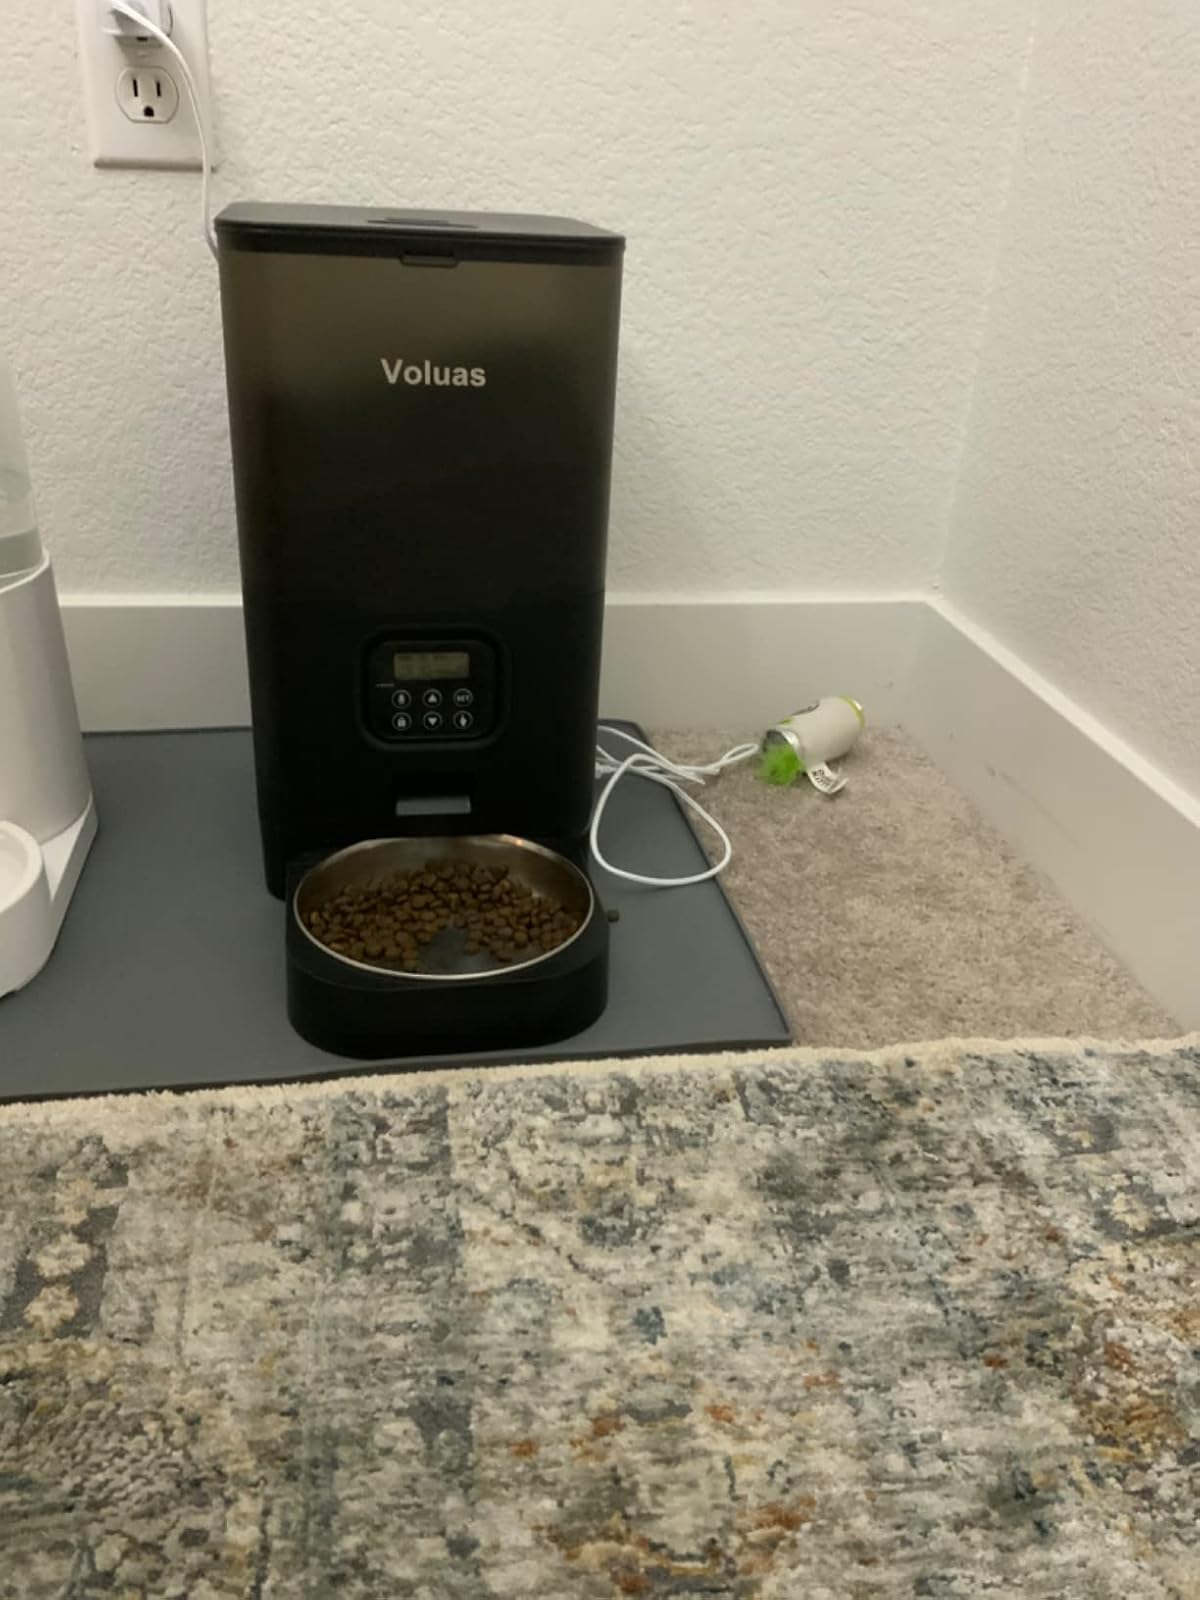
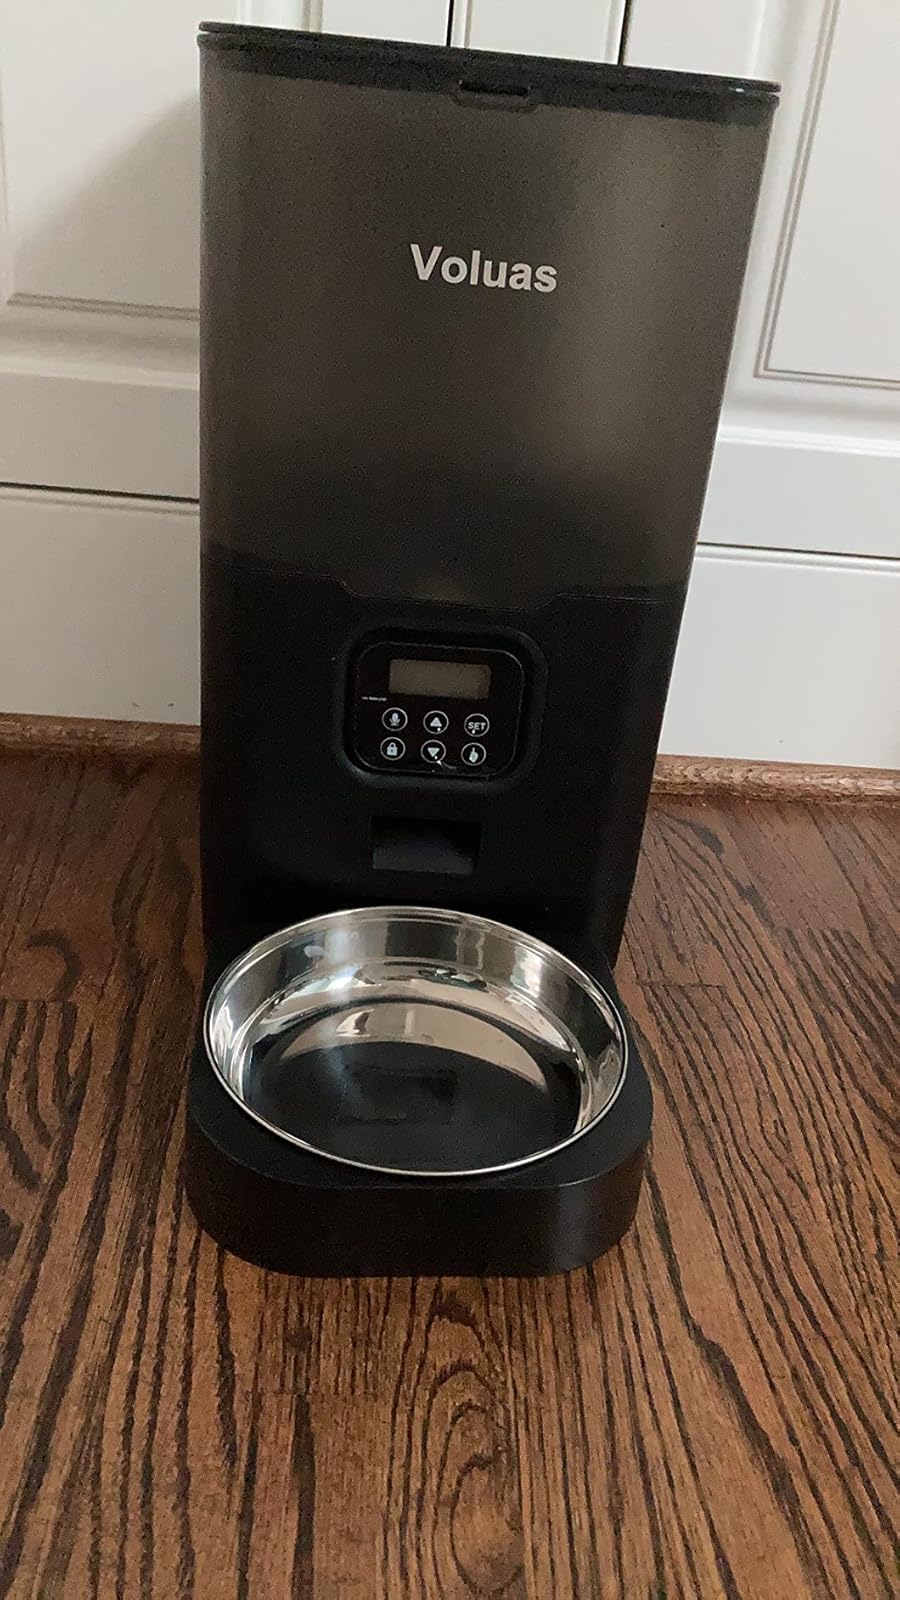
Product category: items_feeder
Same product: yes